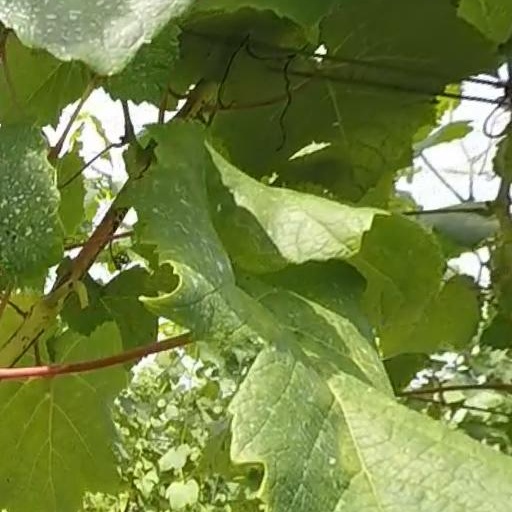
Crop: grape